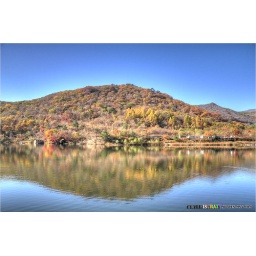
HDR photo, -2-1,0,1,2. Double door mountain in China